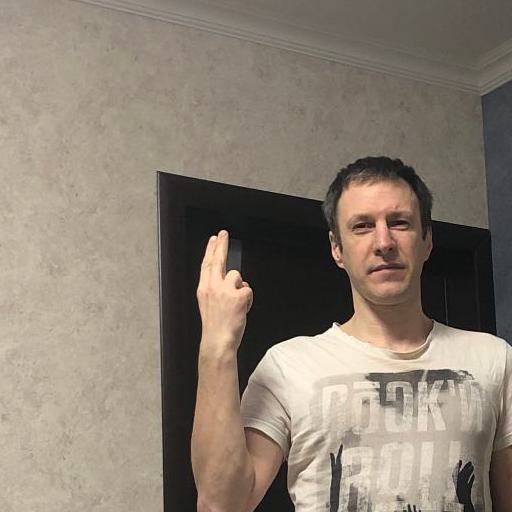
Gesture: two_up_inverted